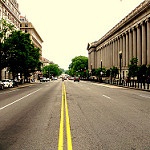
Label: street